Gastlosen

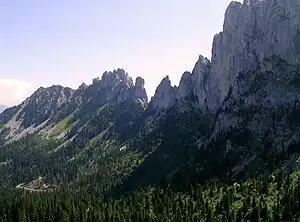
View of the northern end from the west side (near Jaun)

The Gastlosen (local ) are a mountain range of the Swiss Prealps, lying between the cantons of Fribourg, Bern and Vaud. They form a chain stretching from Jaun to Rougemont, culminating at the Dent de Savigny, elevation , just south-west of the Dent de Ruth, where the three cantonal borders meet.